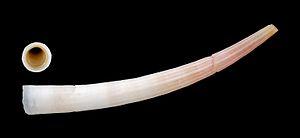
Les Dentaliidae sont une famille de mollusques, de l'ordre des Dentaliida.